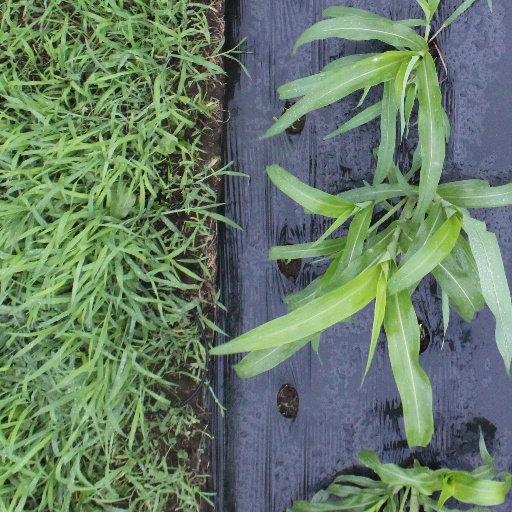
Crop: sorghum